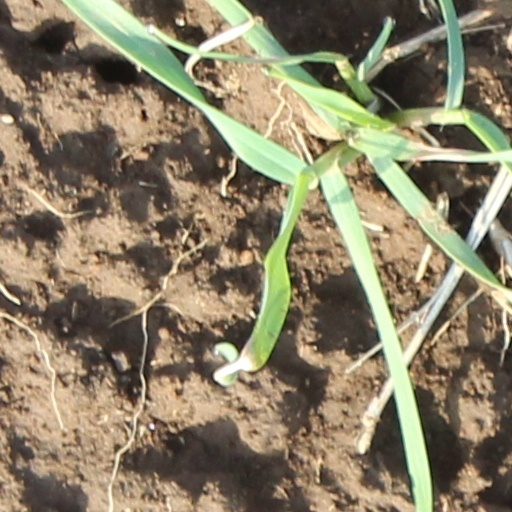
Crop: wheat